Sky position (RA, Dec in degrees): 339.171, -0.8626
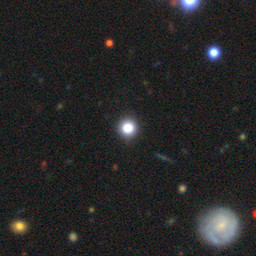
Galaxy morphology: Round Smooth Galaxies